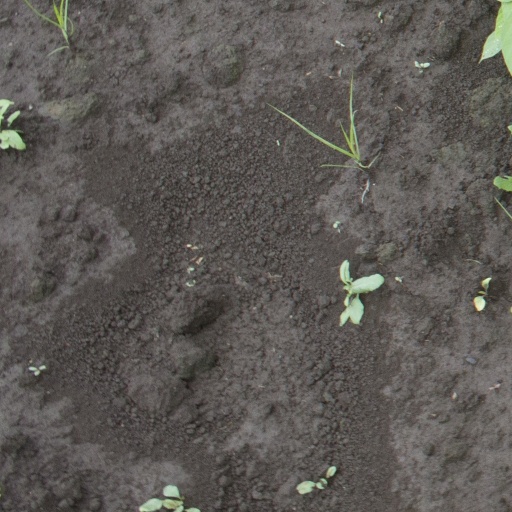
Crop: soybean